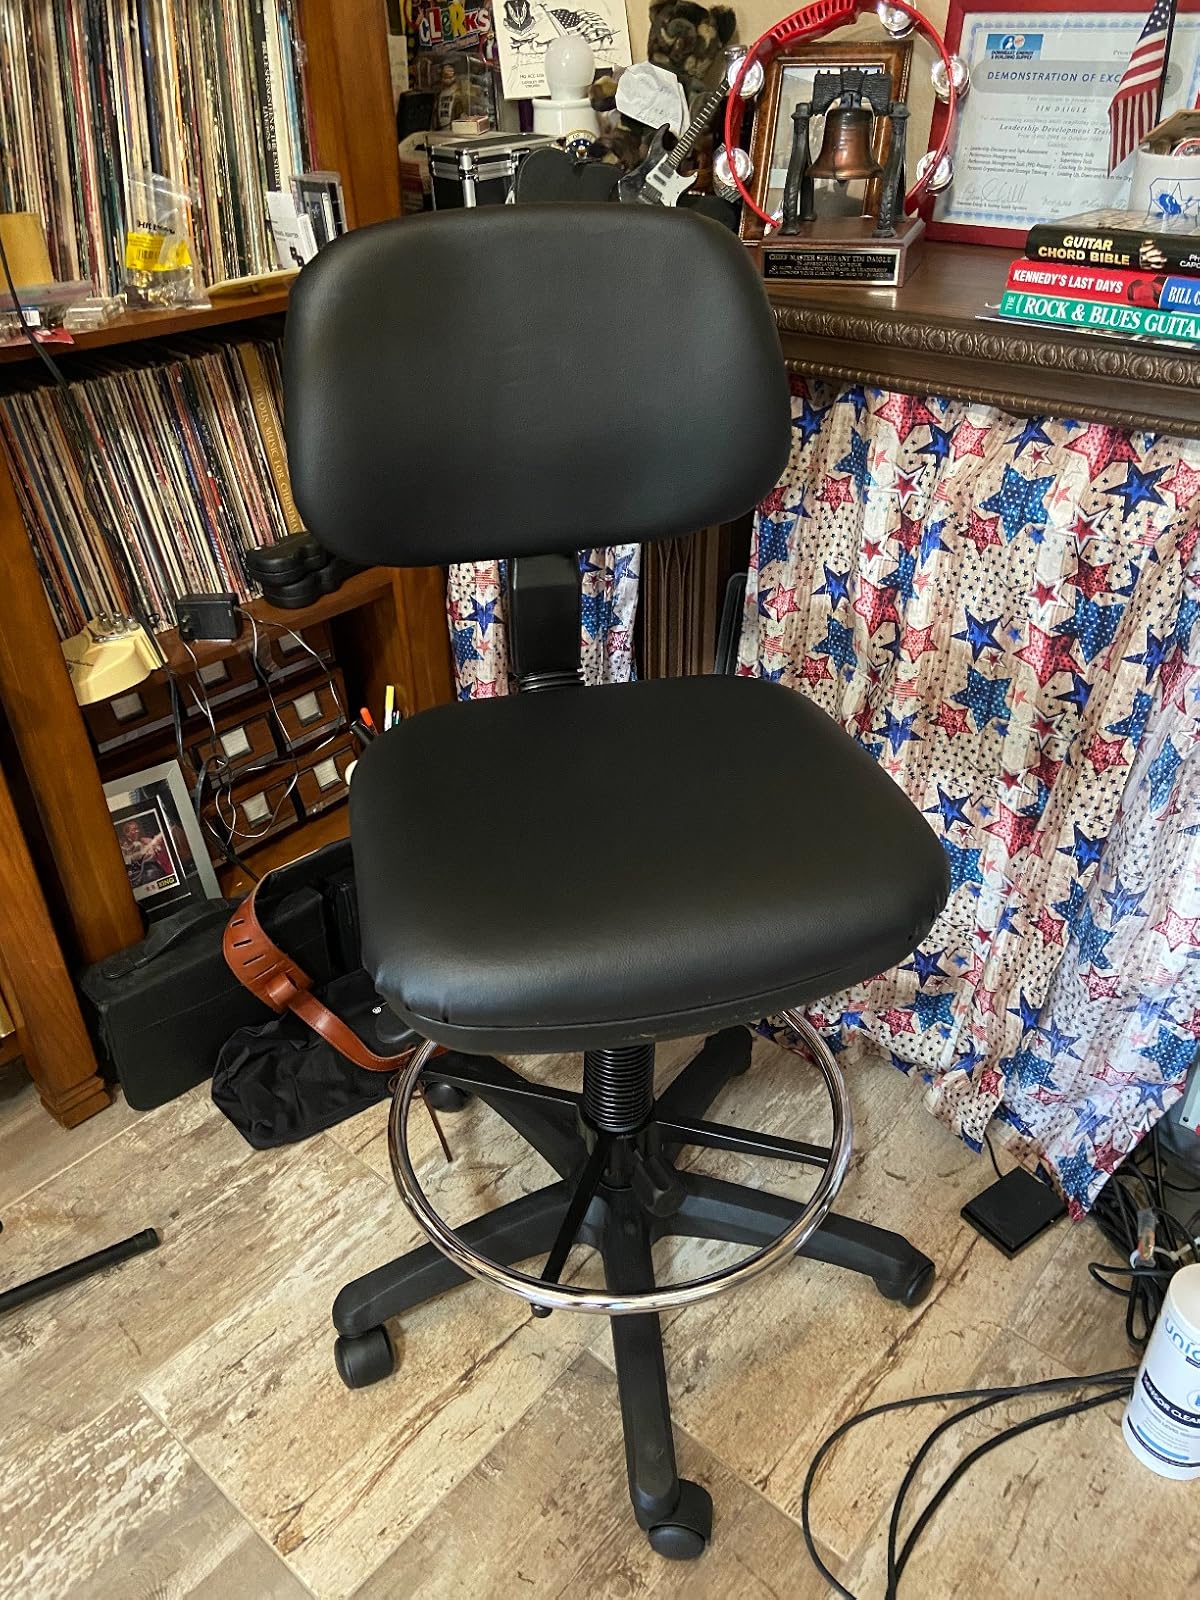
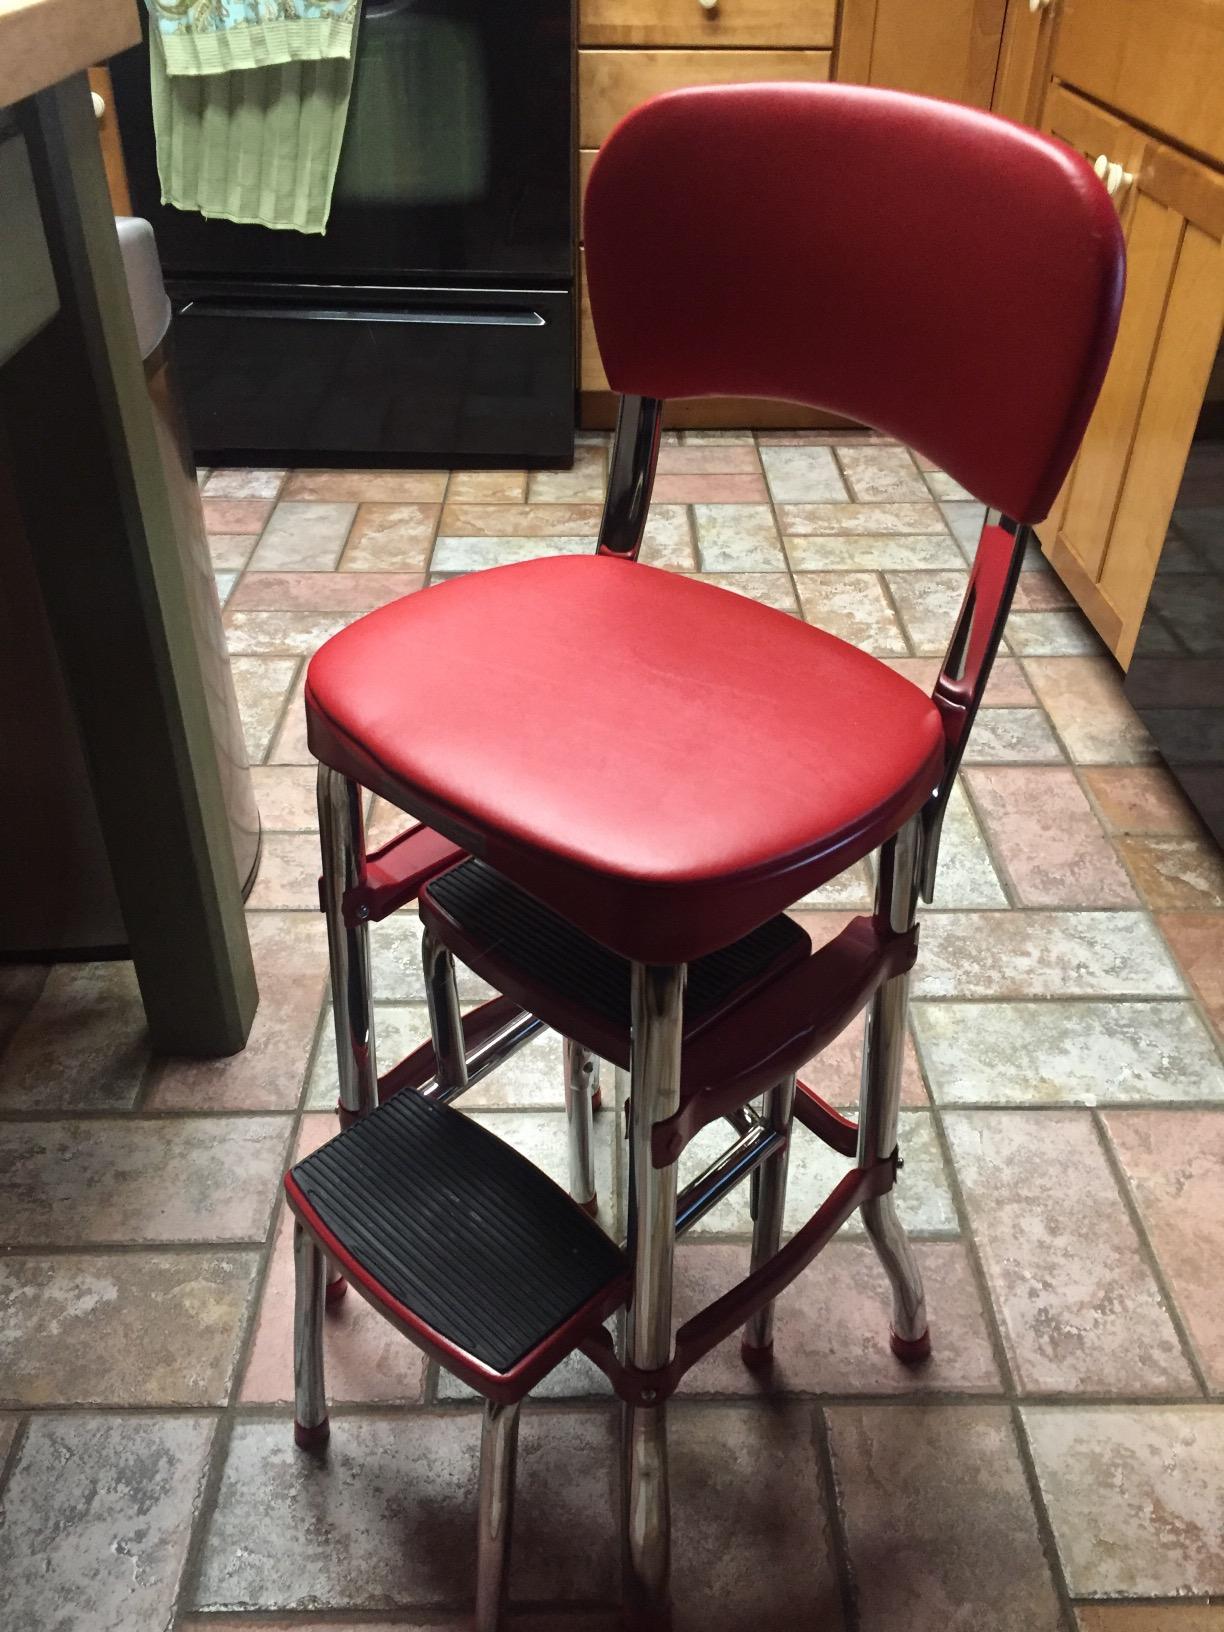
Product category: items_chair
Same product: no